Moses Harris

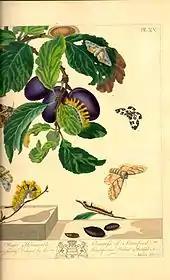
Harris plate from "The Aurelian", showing various moths

In "The Natural System of Colours" published in 1766, Harris discussed the multitude of colours that can be created using three "grand or principle" colours: red, yellow and blue. As a naturalist and an engraver, Harris focussed on the relationships between colours and how they are coded and created. He explained how three colours can be íntermixed, tinted and shaded to create 660 colours "materially, or by the painters art". Harris referred to red, yellow and blue as "Primitives" and attempted to link these to Isaac Newton's colour theory by making reference to colours "seen in the rainbow refracted by the prism". "The Natural System of Colours" features two illustrations and the first of these is Harris' 'Prismatic' colour wheel which features red, yellow and blue as the key principle colours. These colours sit at the centre of the colour wheel surrounded by variations of 'Mediate' colours, orange, green and purple. The second illustration in "The Natural System of Colours" is Harris' 'Compound' colour wheel which features orange, green and purple at the centre surrounded by variations of tertiary colours between each of the 'Mediate' colours. Harris conflated the creation of colour using pigments with the creation and appearance of colour in respect to light-waves in two ways. Firstly, in his attempt to deal with black and white. He suggested that the admixture of opposing colours create "a dirty unmeaning colour" and he contended that the admixture of red, blue and yellow "in equal force and in the strongest powers which by violently opposing each other and in very unequal contest are all three continually defeated, causing a total confusion and obscurity in darkness", thereby suggesting that these three colours create black. In reference to this claim, the centres of each colour wheel feature three overlaid colours (red, yellow and blue, and orange, green and purple) outlined in black (as a result of the engraving process used to create the illustration) thereby causing a blackish effect but on closer inspection, the central segment of each colour wheel appears a dark, murky brown. In reference to white, Harris suggested that white represented a "total privation or absence of colour". In addition, Harris suggested that his 'Prismatic' colour wheel reflected the colours "shown in the prism" while the colours depicted in the 'Compound' colour wheel "admits of all colours in nature, not found in the prismatic part".